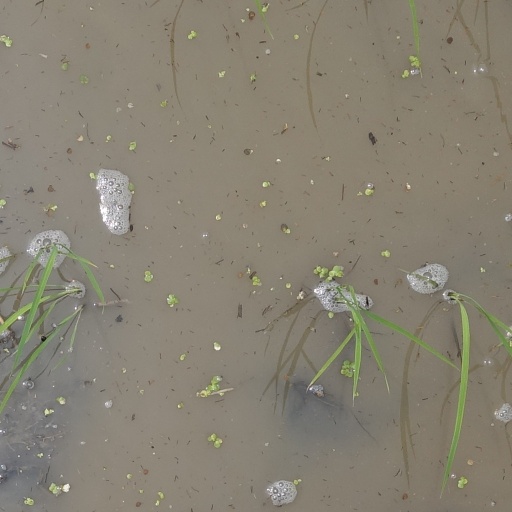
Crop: rice